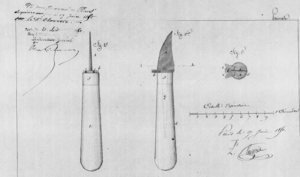
Reproduction brevet du premier ouvre-boites 1850
Un ouvre-boîte, ou ouvre-boite, parfois ouvre-boîtes ou ouvre-boites, est un outil servant à ouvrir les boîtes de conserves métalliques lorsqu'elles sont dépourvues de système d'ouverture facile.